Huỳnh Như

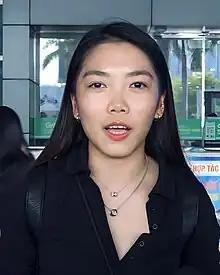
Huỳnh Như in 2023

Huỳnh Như (born 28 November 1991) is a Vietnamese professional football player who plays for Hồ Chí Minh City I and the Vietnam women's national team.